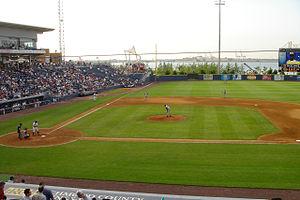
Les Yankees de Staten Island sont un club de baseball mineur, de niveau « A - saison courte », basé à Staten Island, arrondissement de la ville de New York, dans l'État de New York, aux États-Unis. Ils évoluent depuis leur fondation en 1999 en Ligue New York - Penn, au sein de la division McNamara, et sont affiliés aux Yankees de New York dont ils constituent l'un des clubs-écoles. Ils portent le surnom de Baby Bombers du fait de leur affiliation aux « Bombers », nom alternatif des Yankees de New York.